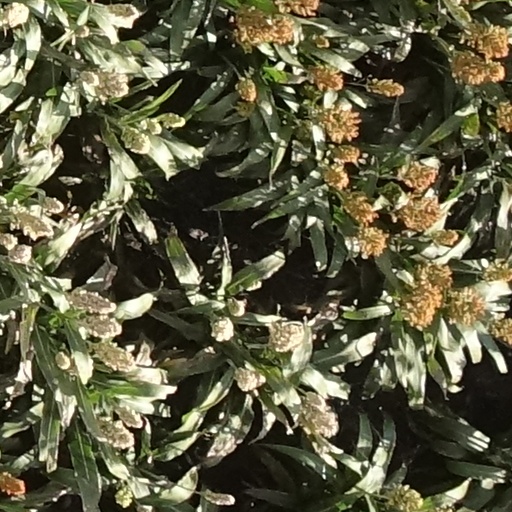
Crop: sorghum